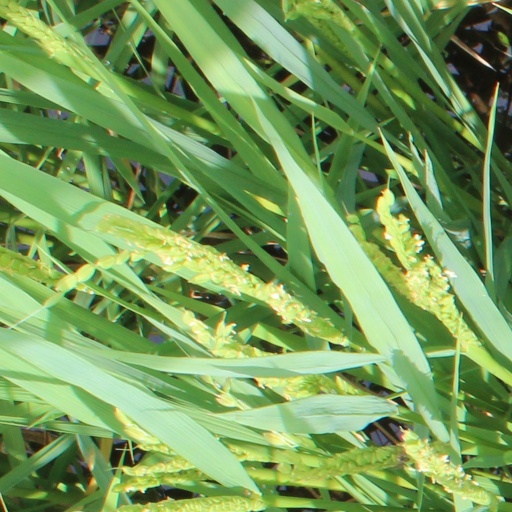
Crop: rice